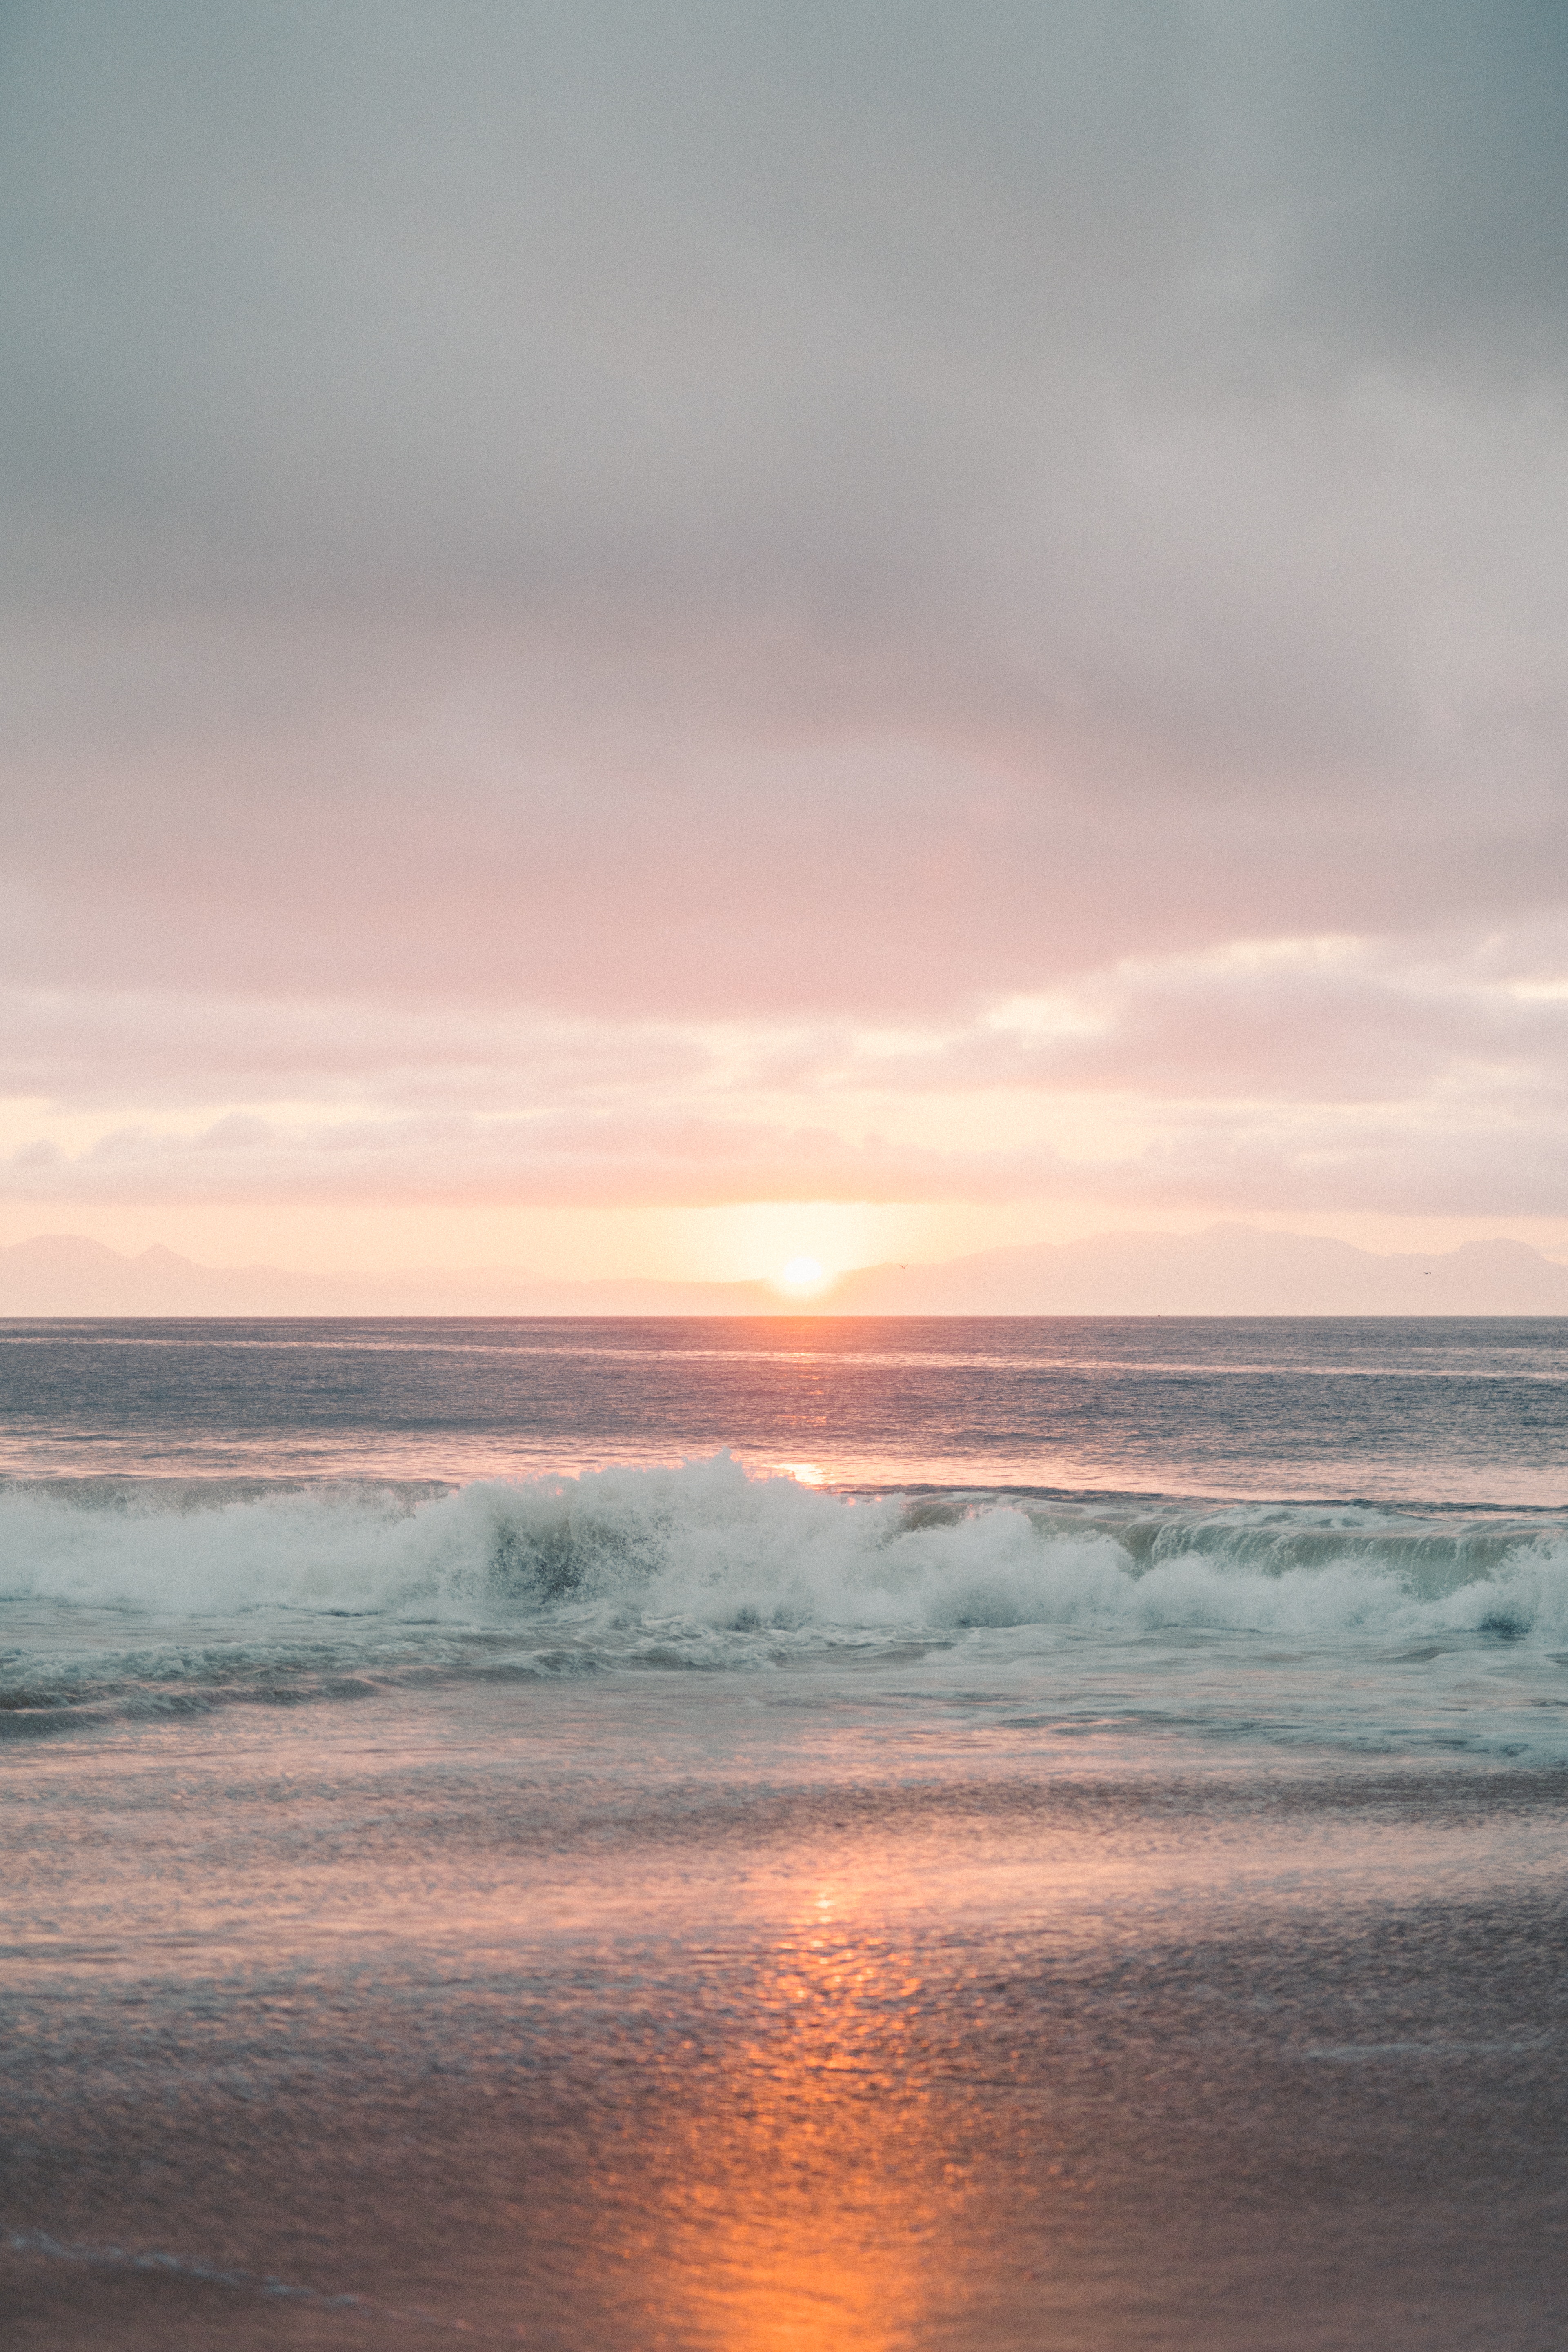
natural